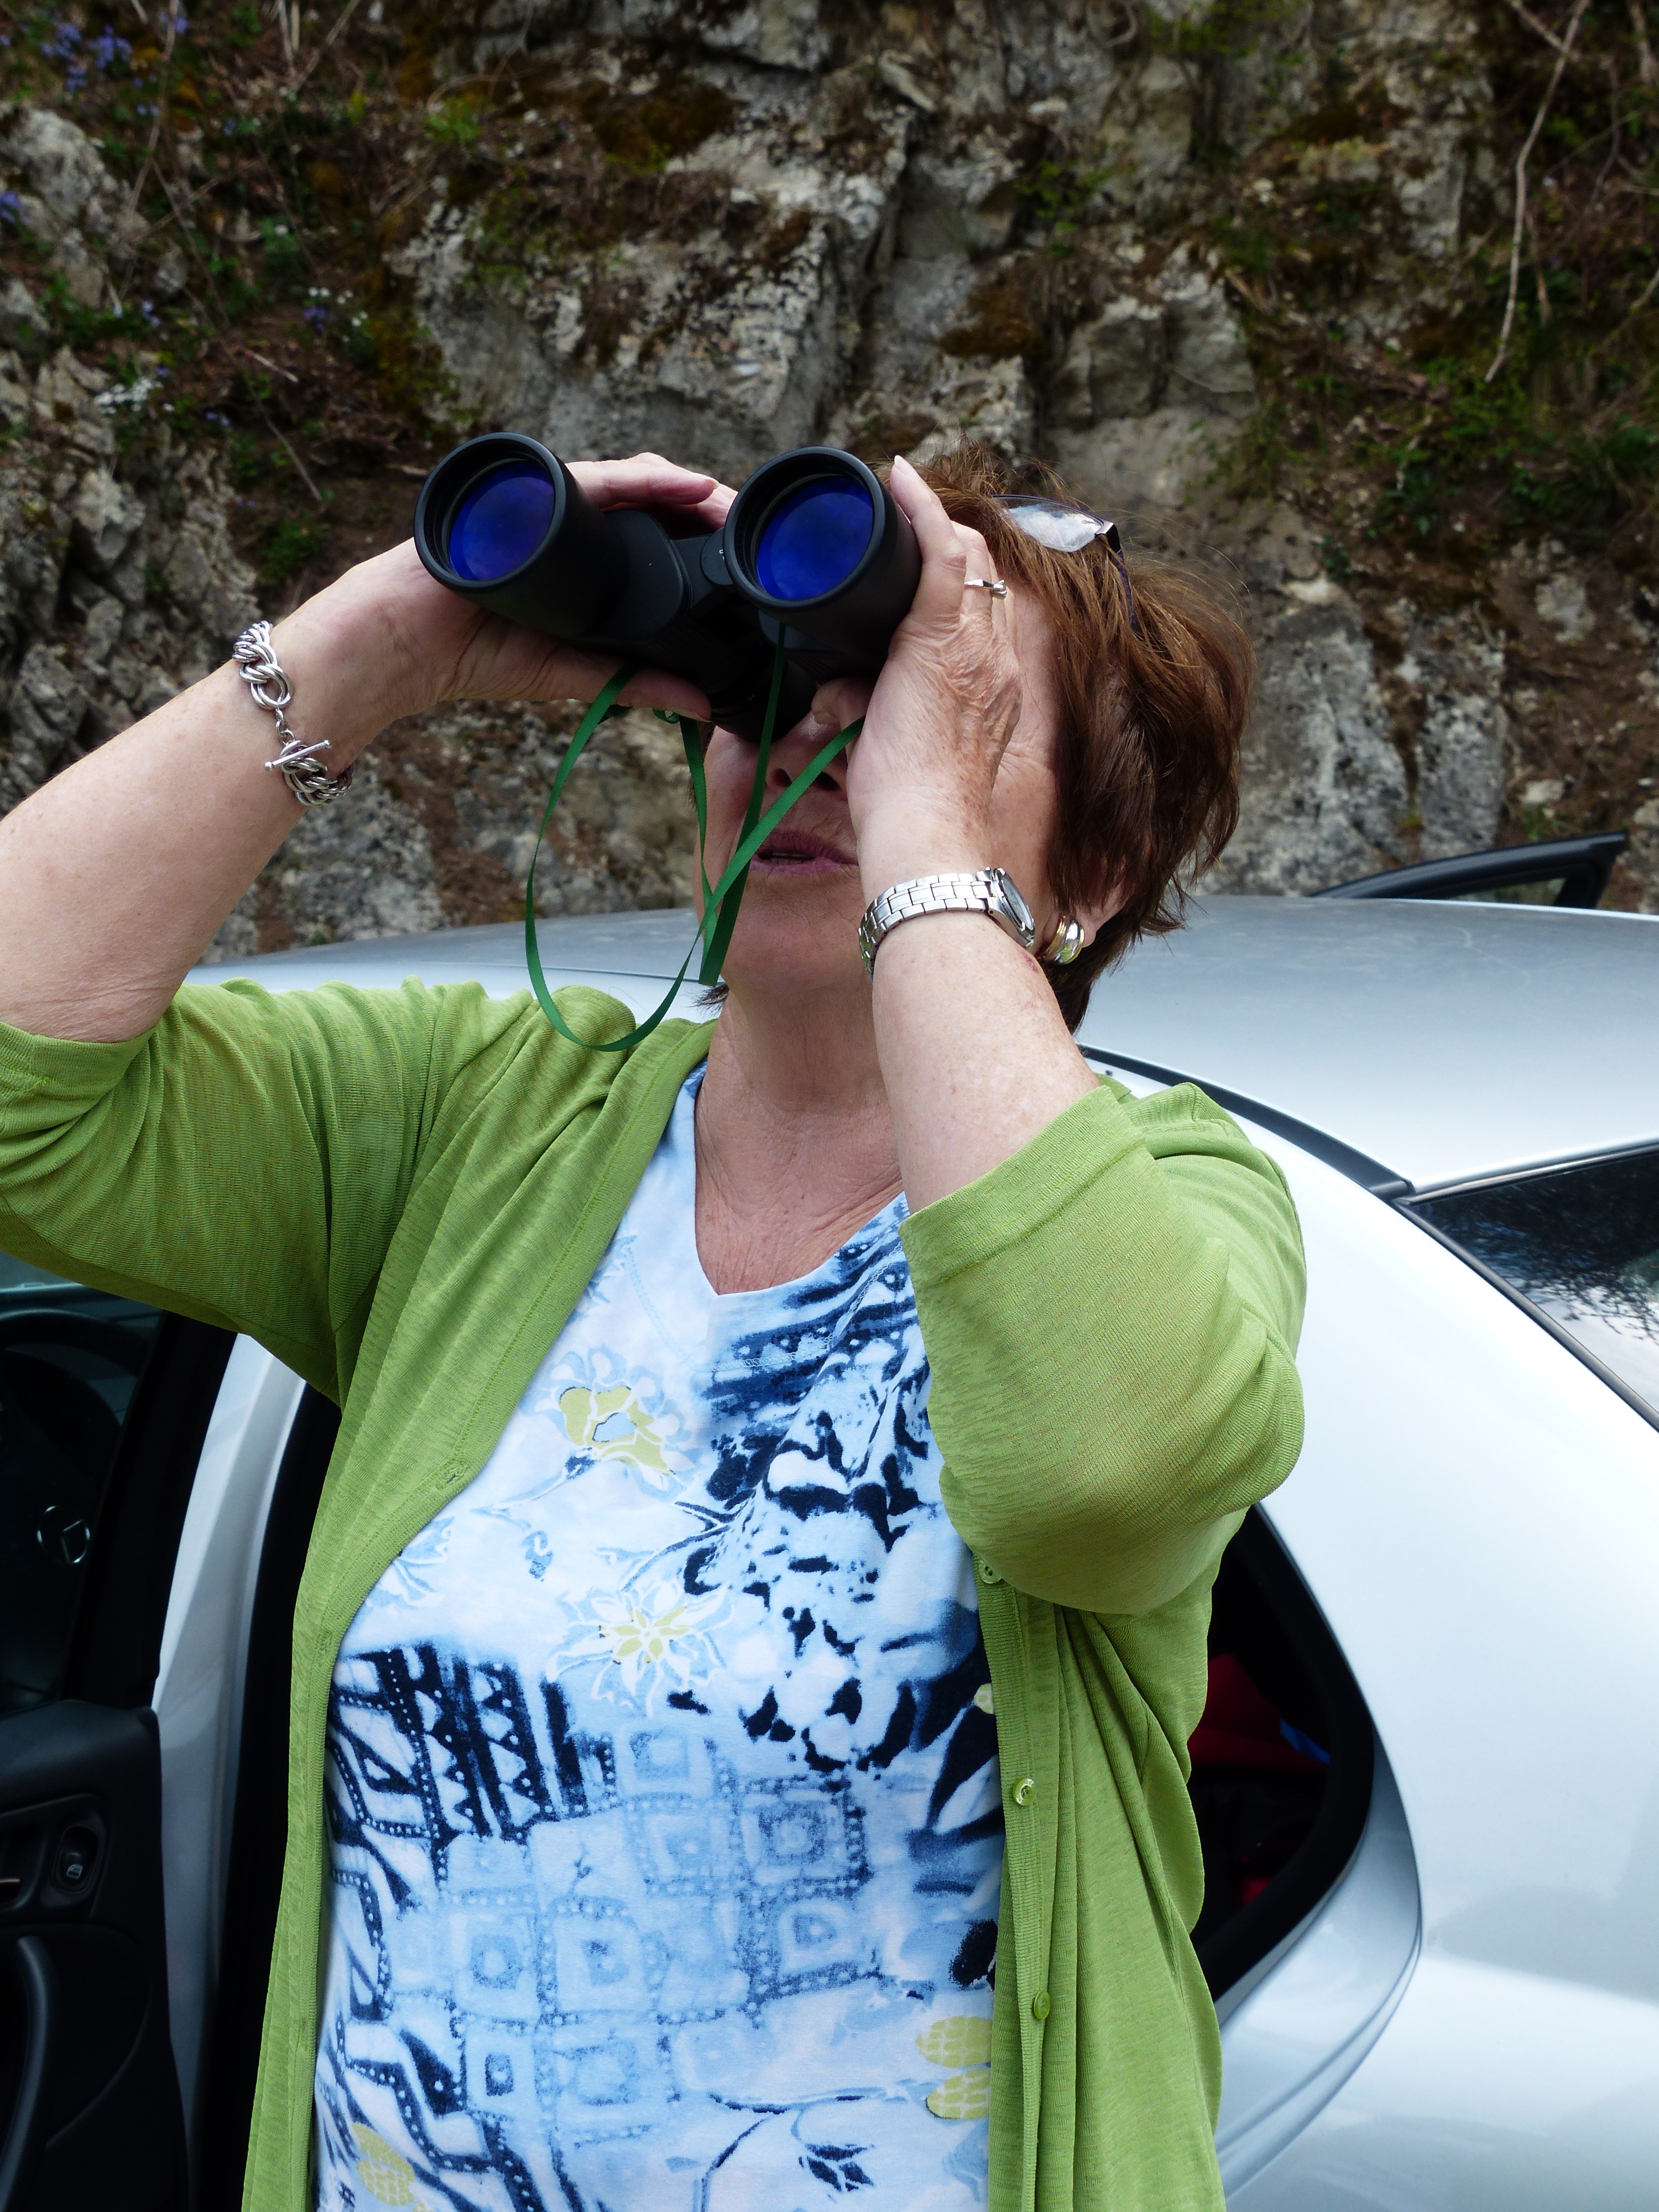
person, woman, spring, color, blue, clothing, muscle, look, observation, costume, search, binoculars, interaction